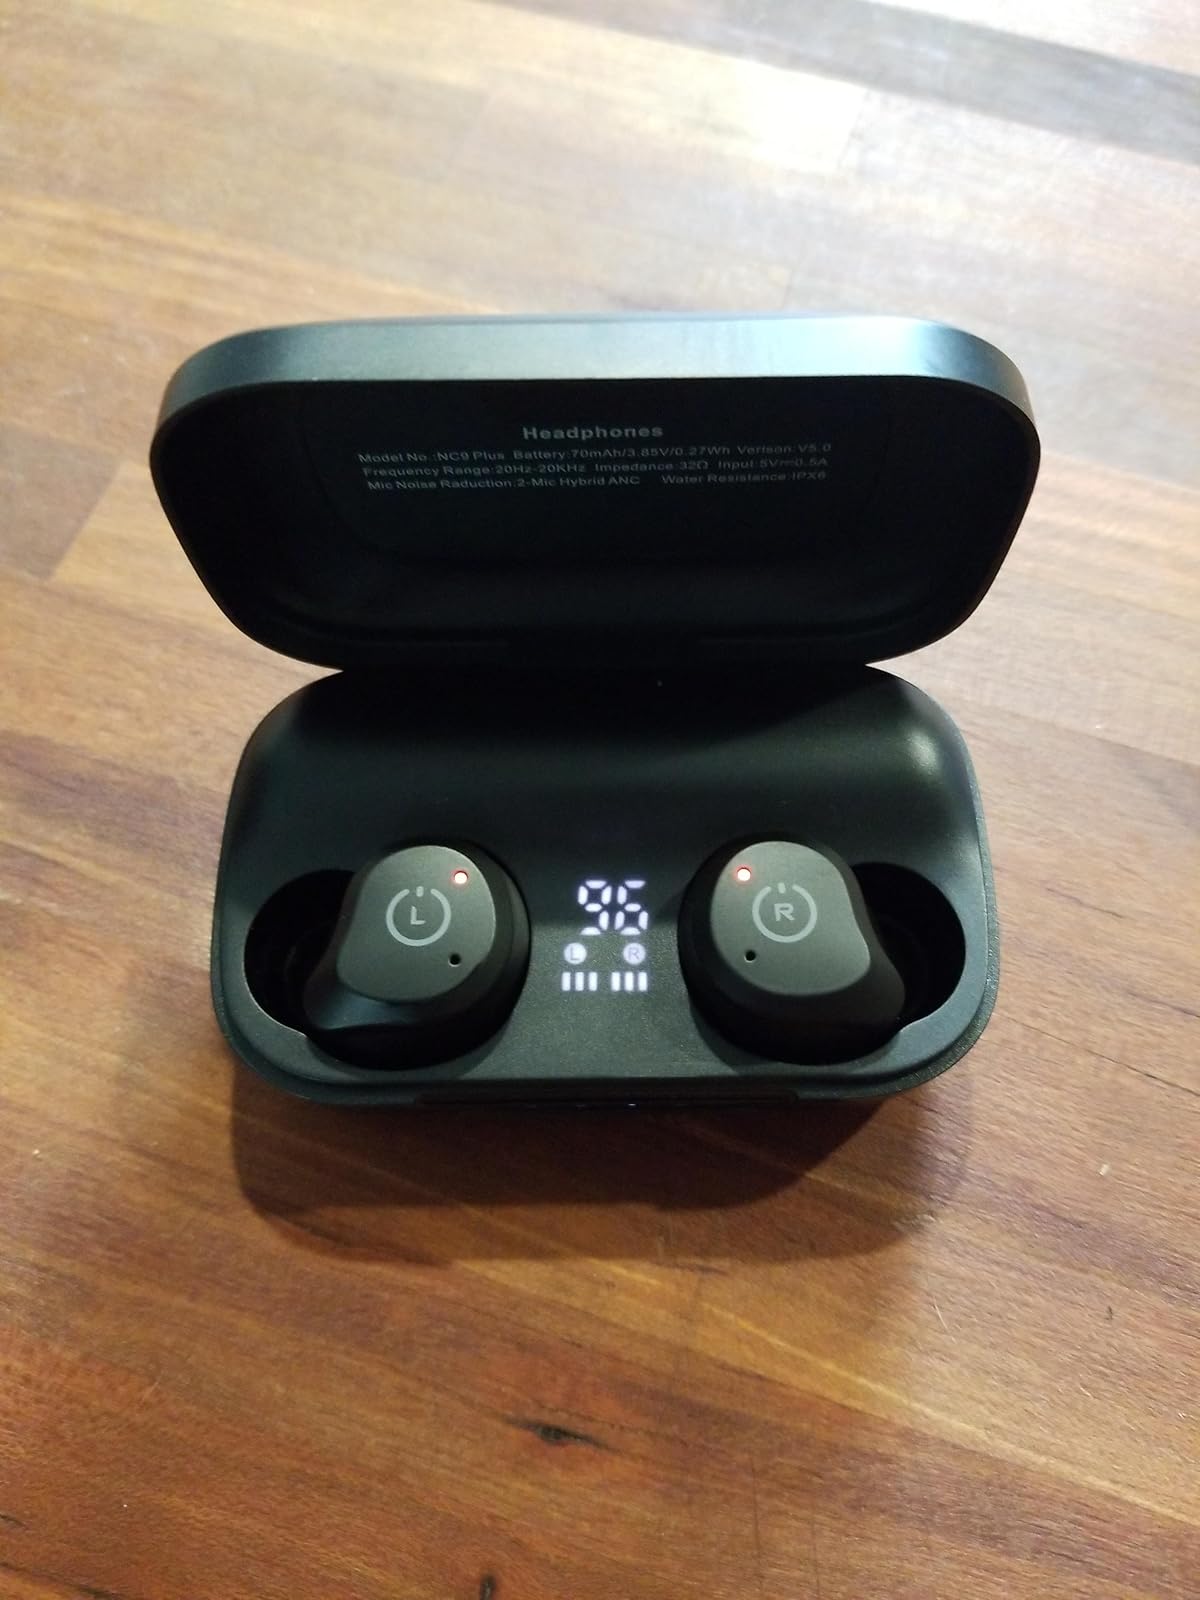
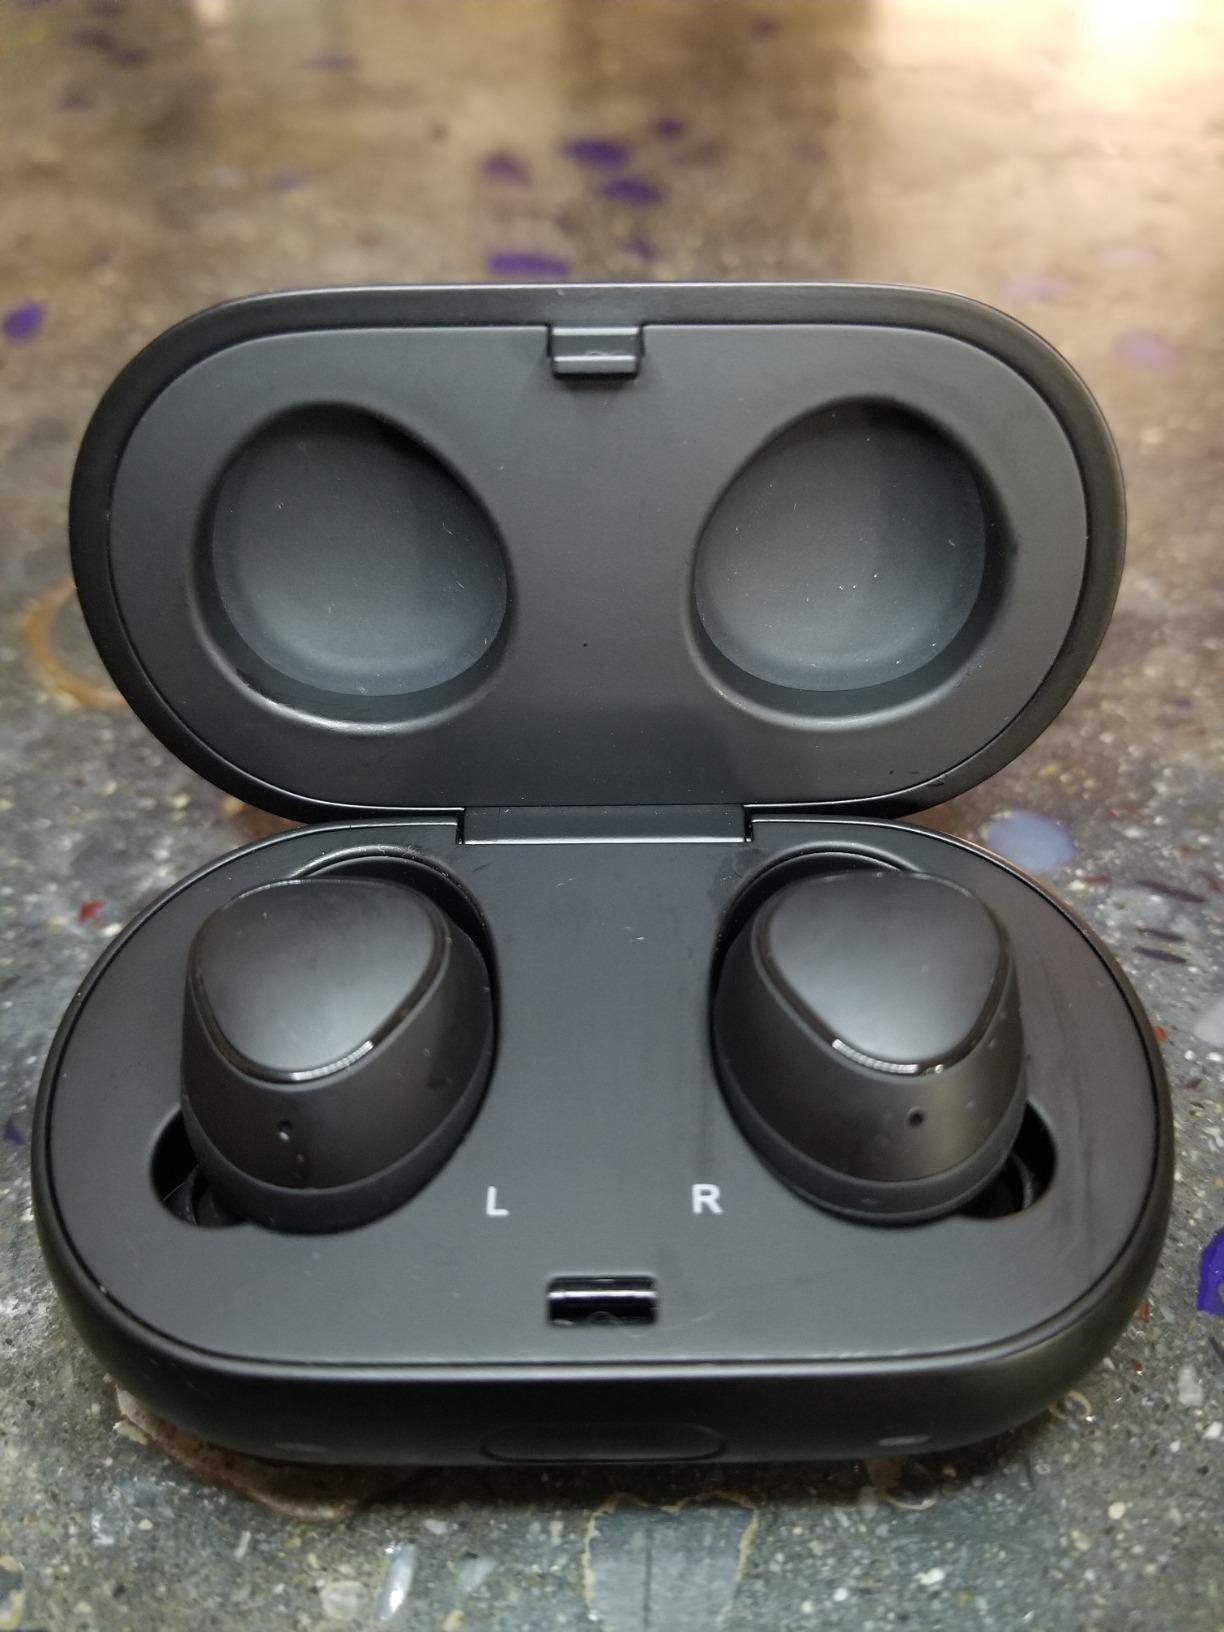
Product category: earbuds
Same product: no